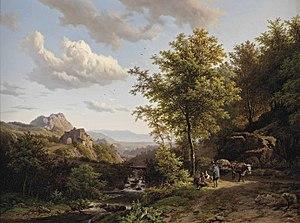
Barend Cornelis Koekkoek est un peintre néerlandais spécialisé dans la peinture de paysage et est le père de Johannes Hermanus Barend Koekkoek.